Empress Matilda

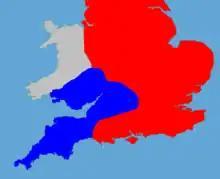
Political map of Wales and southern England in 1140; areas under Matilda's control (blue); Stephen's (red); Welsh (grey)

Empress Matilda's invasion finally began at the end of the summer of 1139. Baldwin de Redvers crossed over from Normandy to Wareham in August in an initial attempt to capture a port to receive Matilda's invading army, but Stephen's forces forced him to retreat into the south-west. The following month, the Empress was invited by her stepmother, Queen Adeliza, to land at Arundel instead, and on 30 September Robert and Matilda arrived in England with a force of 140 knights. Matilda stayed at Arundel Castle, while Robert marched north-west to Wallingford and Bristol, hoping to raise support for the rebellion and to link up with Miles of Gloucester, who took the opportunity to renounce his fealty to the King and declare for Matilda.